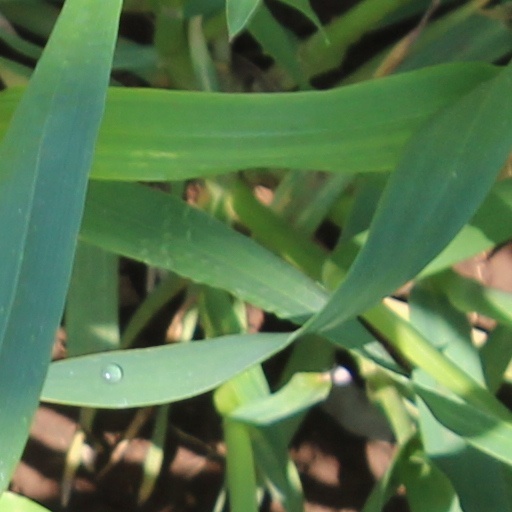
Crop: wheat